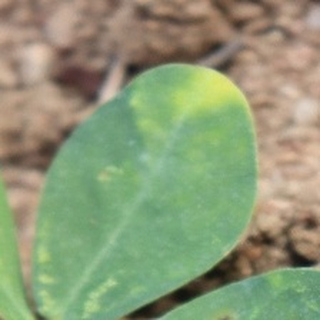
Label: healthy_groundnut